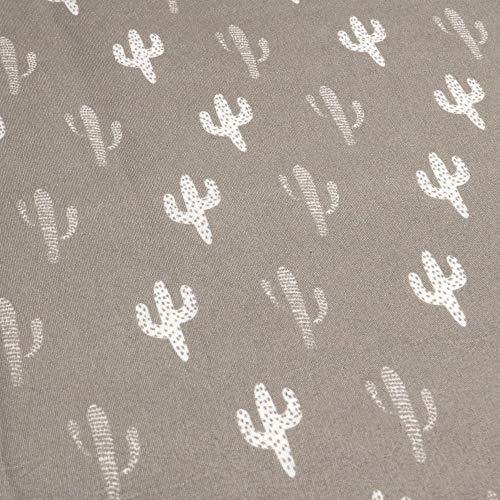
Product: Lush Decor Llama Striped Quilt Reversible 5 Piece Kids Bedding Set, Full Queen, Pink and Turquoise
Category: Home & Kitchen | Bedding | Kids' Bedding | Quilts & Sets | Quilt Sets
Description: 5 piece full queen quilt set includes two decorative pillows, a reversible quilt with cacti pattern against a gray background on the back 86 x 86 inches and 2 matching shams 20 x 26 inches.
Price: $87.63
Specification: ProductDimensions:86x86x0.5inches|ItemWeight:7.15pounds|ShippingWeight:7.15pounds(Viewshippingratesandpolicies)|Manufacturer:TriangleHomeFashions|ASIN:B07H8WB418|Itemmodelnumber:16T002785